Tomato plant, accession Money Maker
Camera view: vertical (180 deg); turntable rotation: 210 degrees
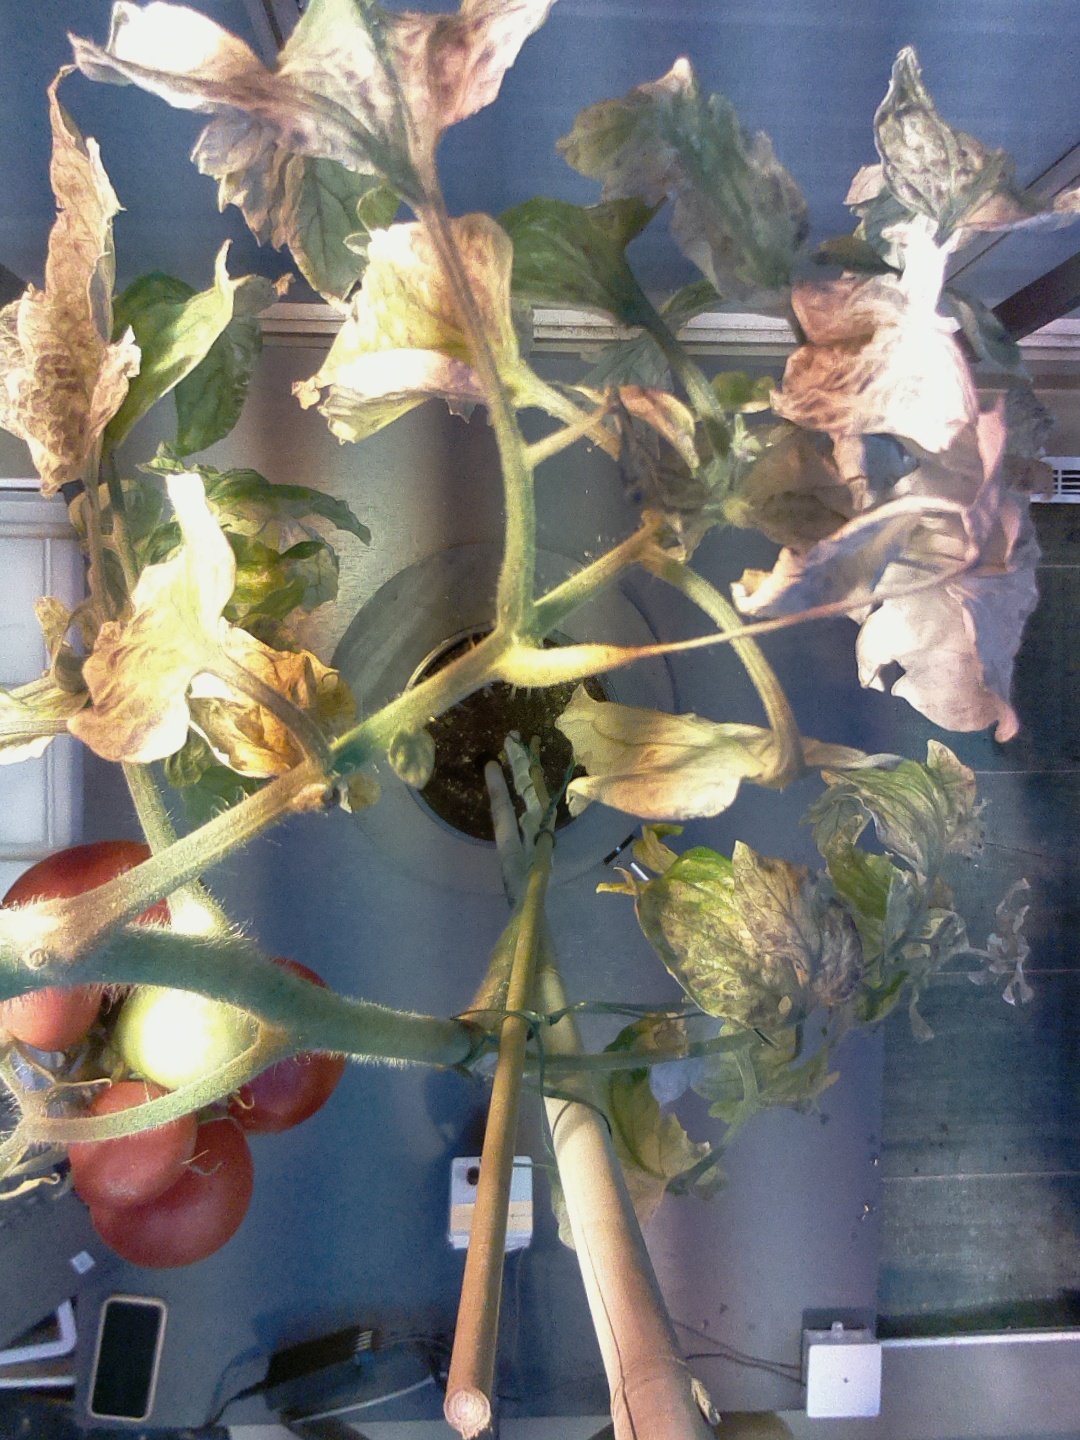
BBCH growth stage 89: 90%-100% of fruits show typical fully ripe color